Question: How many glasses can be seen?
Tambaya: Nawane adadin kofin gilashi da aka iya gani?
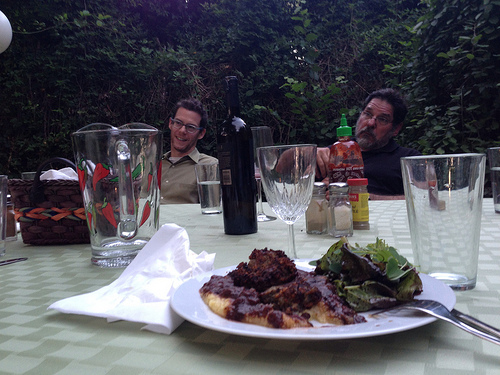
Answer: 5
Amsa: 5